El Fonógrafo

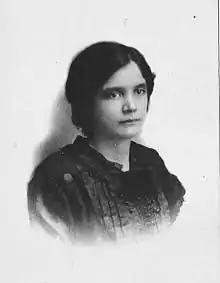
Journalist Teresa López Bustamante

Eduardo López Bustamante carried on "El Fonógrafo"´s information policy initiated by his father. He was appointed director the same year that Juan Vicente Gómez became the president of Venezuela and imposed a strong censorship. According to author José Rafael Pocaterra, due to its independent editorials "El Fonógrafo" was constantly threatened by the government. In his book "Memorias de un Venezolano de la decadencia" (Memories of a Venezuelan in decline) he refers to the Gómez regime as a "tyranny far more brutal than the previous ones. The previous despotic regimes", writes Pocaterra, "had respected the newspaper, whose material progress was a result of its enormous moral responsibility".